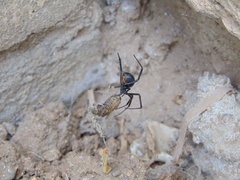
Species: Lactrodectus_hesperus